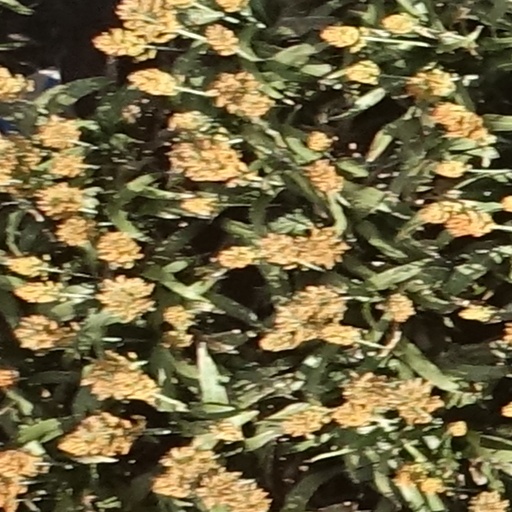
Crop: sorghum